Meerabai Not Out

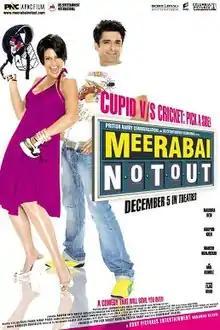
Film Poster

Meerabai Not Out is a 2008 Indian Hindi-language film directed by Chandrakant Kulkarni starring Mahesh Manjrekar, Mandira Bedi, Eijaz Khan, and Anupam Kher. The film was released in India on 5 December 2008.